Video game programmer

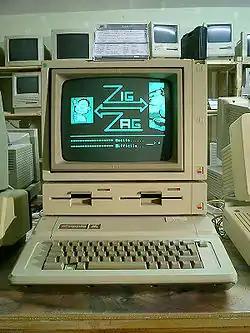
The Apple II series was a popular video game platform during the early home computer era. Despite being outperformed by later systems, it remained popular until the early 1990s.

In the early days of video games (from the early 1970s to mid-1980s), a game programmer also took on the job of a designer and artist. This was generally because the abilities of early computers were so limited that having specialized personnel for each function was unnecessary. Game concepts were generally light and games were only meant to be played for a few minutes at a time, but more importantly, art content and variations in gameplay were constrained by computers' limited power.